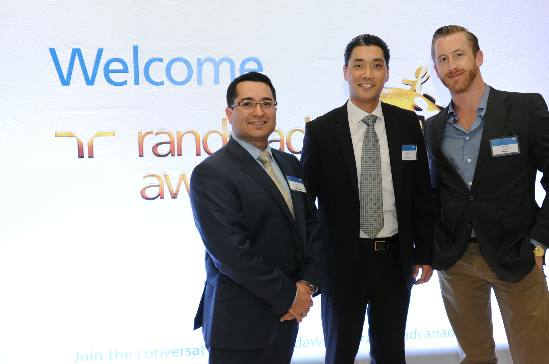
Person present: Yes